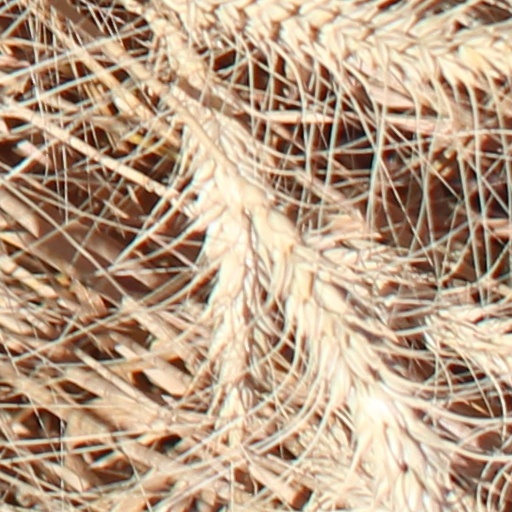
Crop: wheat